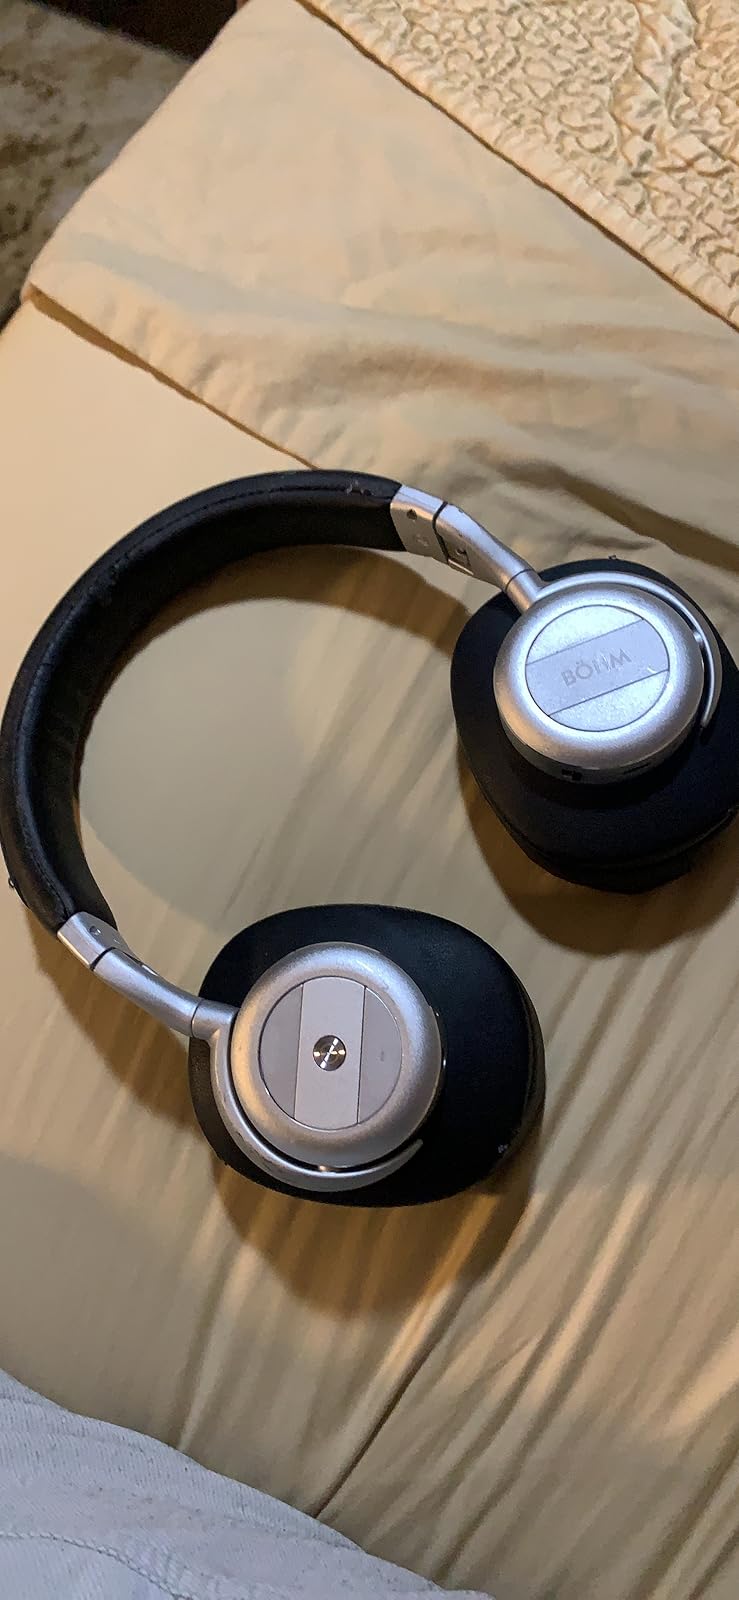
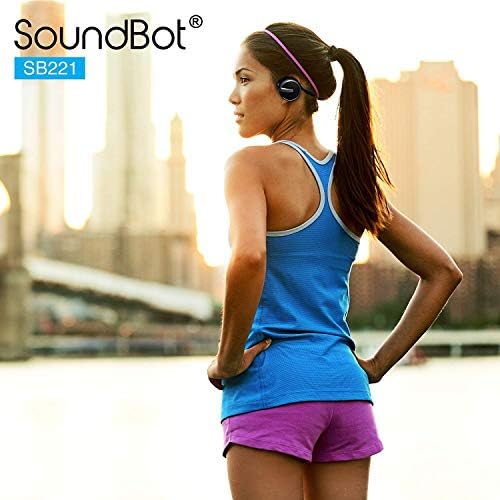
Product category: headphones
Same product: no